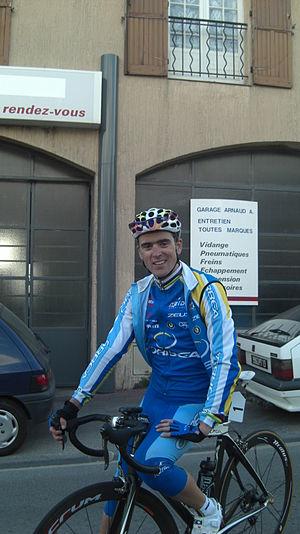
Le double champion olympique de Vtt-Cross, à l'arrivée d'une course routière d'entrainement (le grand prix Masse), à Château-Gombert (Marseille), le 24/02/2008